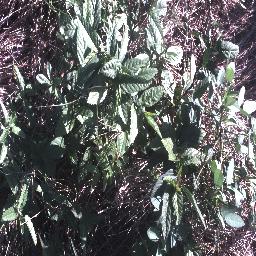
Label: negative